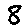
Label: 8